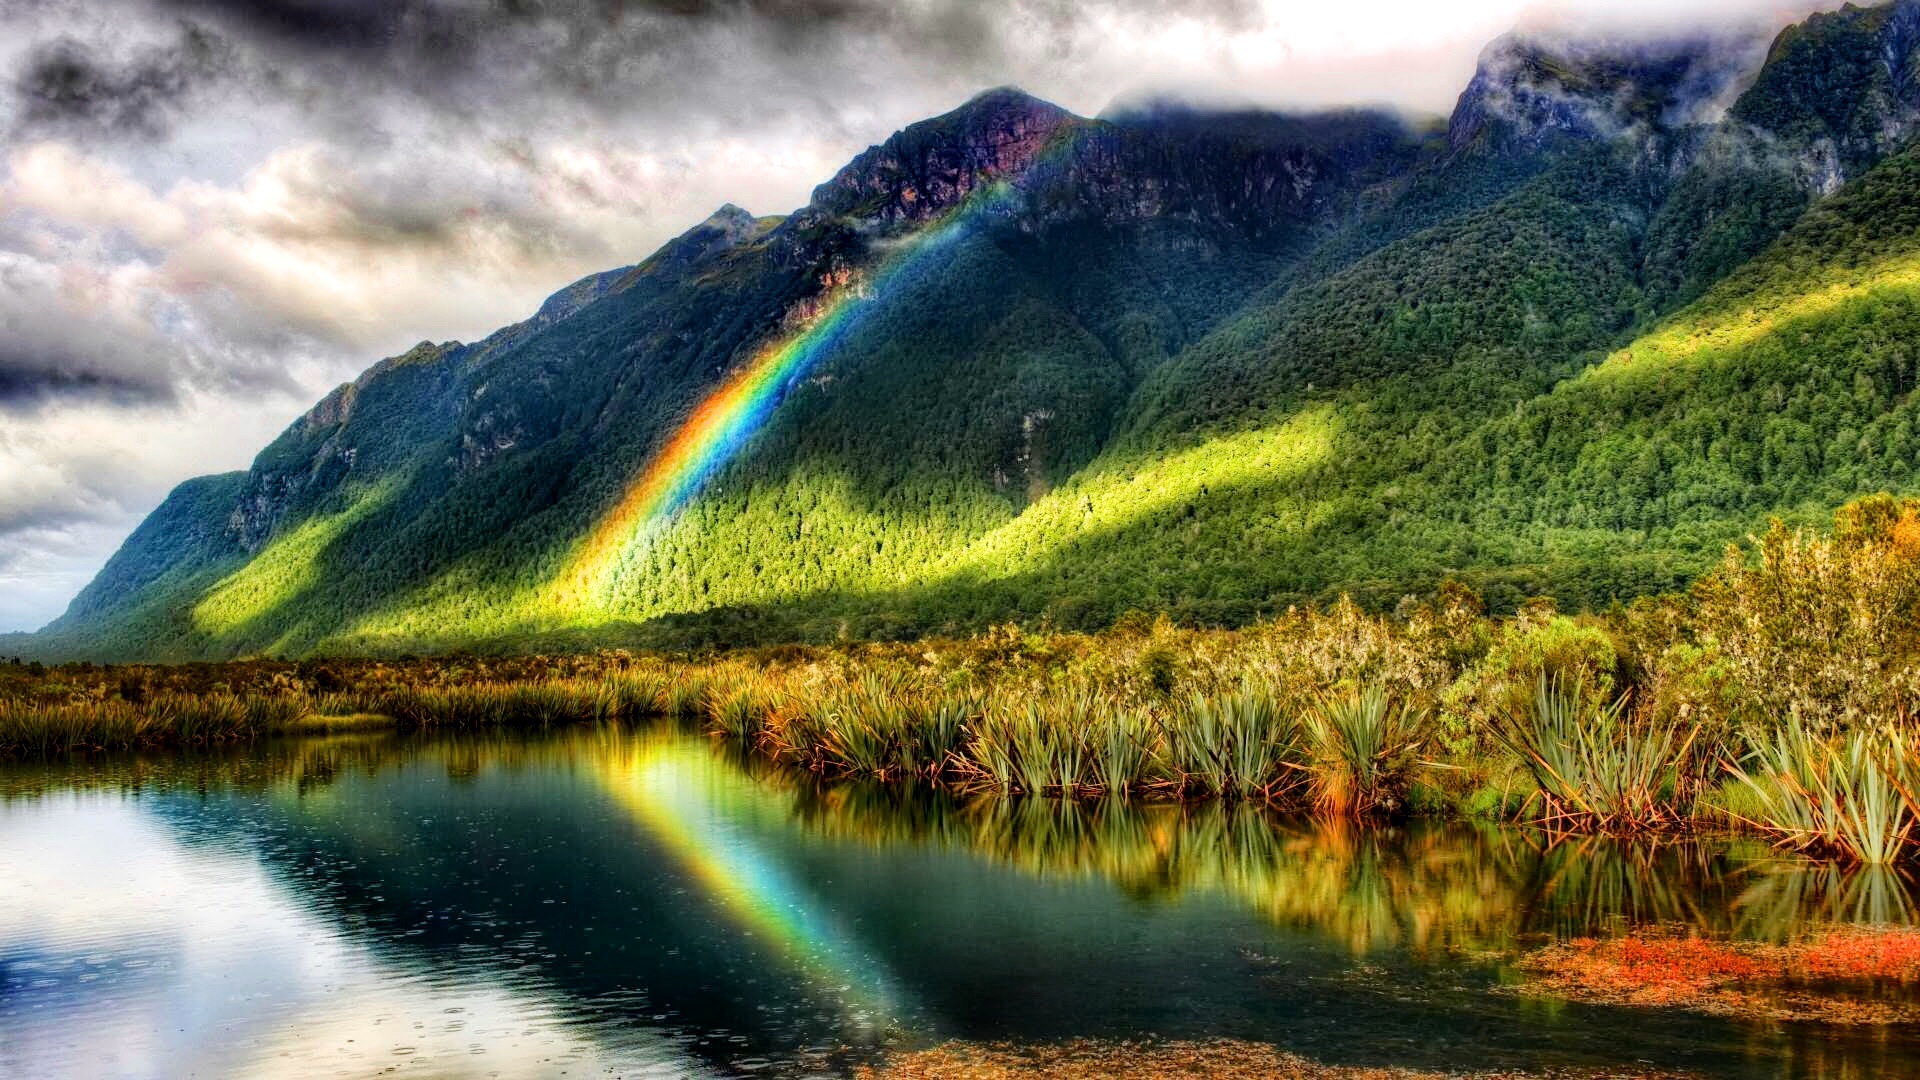
landscape, nature, wilderness, mountain, meadow, morning, hill, lake, valley, mountain range, reflection, autumn, fjord, rainbow, plateau, loch, atmospheric phenomenon, mountainous landforms, computer wallpaper